Haute couture

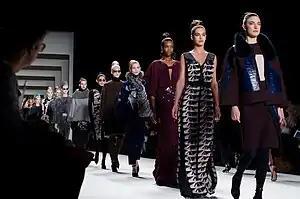
Haute couture fashion models walk the runway during New York Fashion Week.

In response to the Nazi occupation of Paris, more rigorous criteria for the term "haute couture" were established in 1945. To earn the right to call itself a couture house and to use the term "haute couture" in its advertising and any other way, members of the Chambre Syndicale de la Haute Couture must follow specific rules: